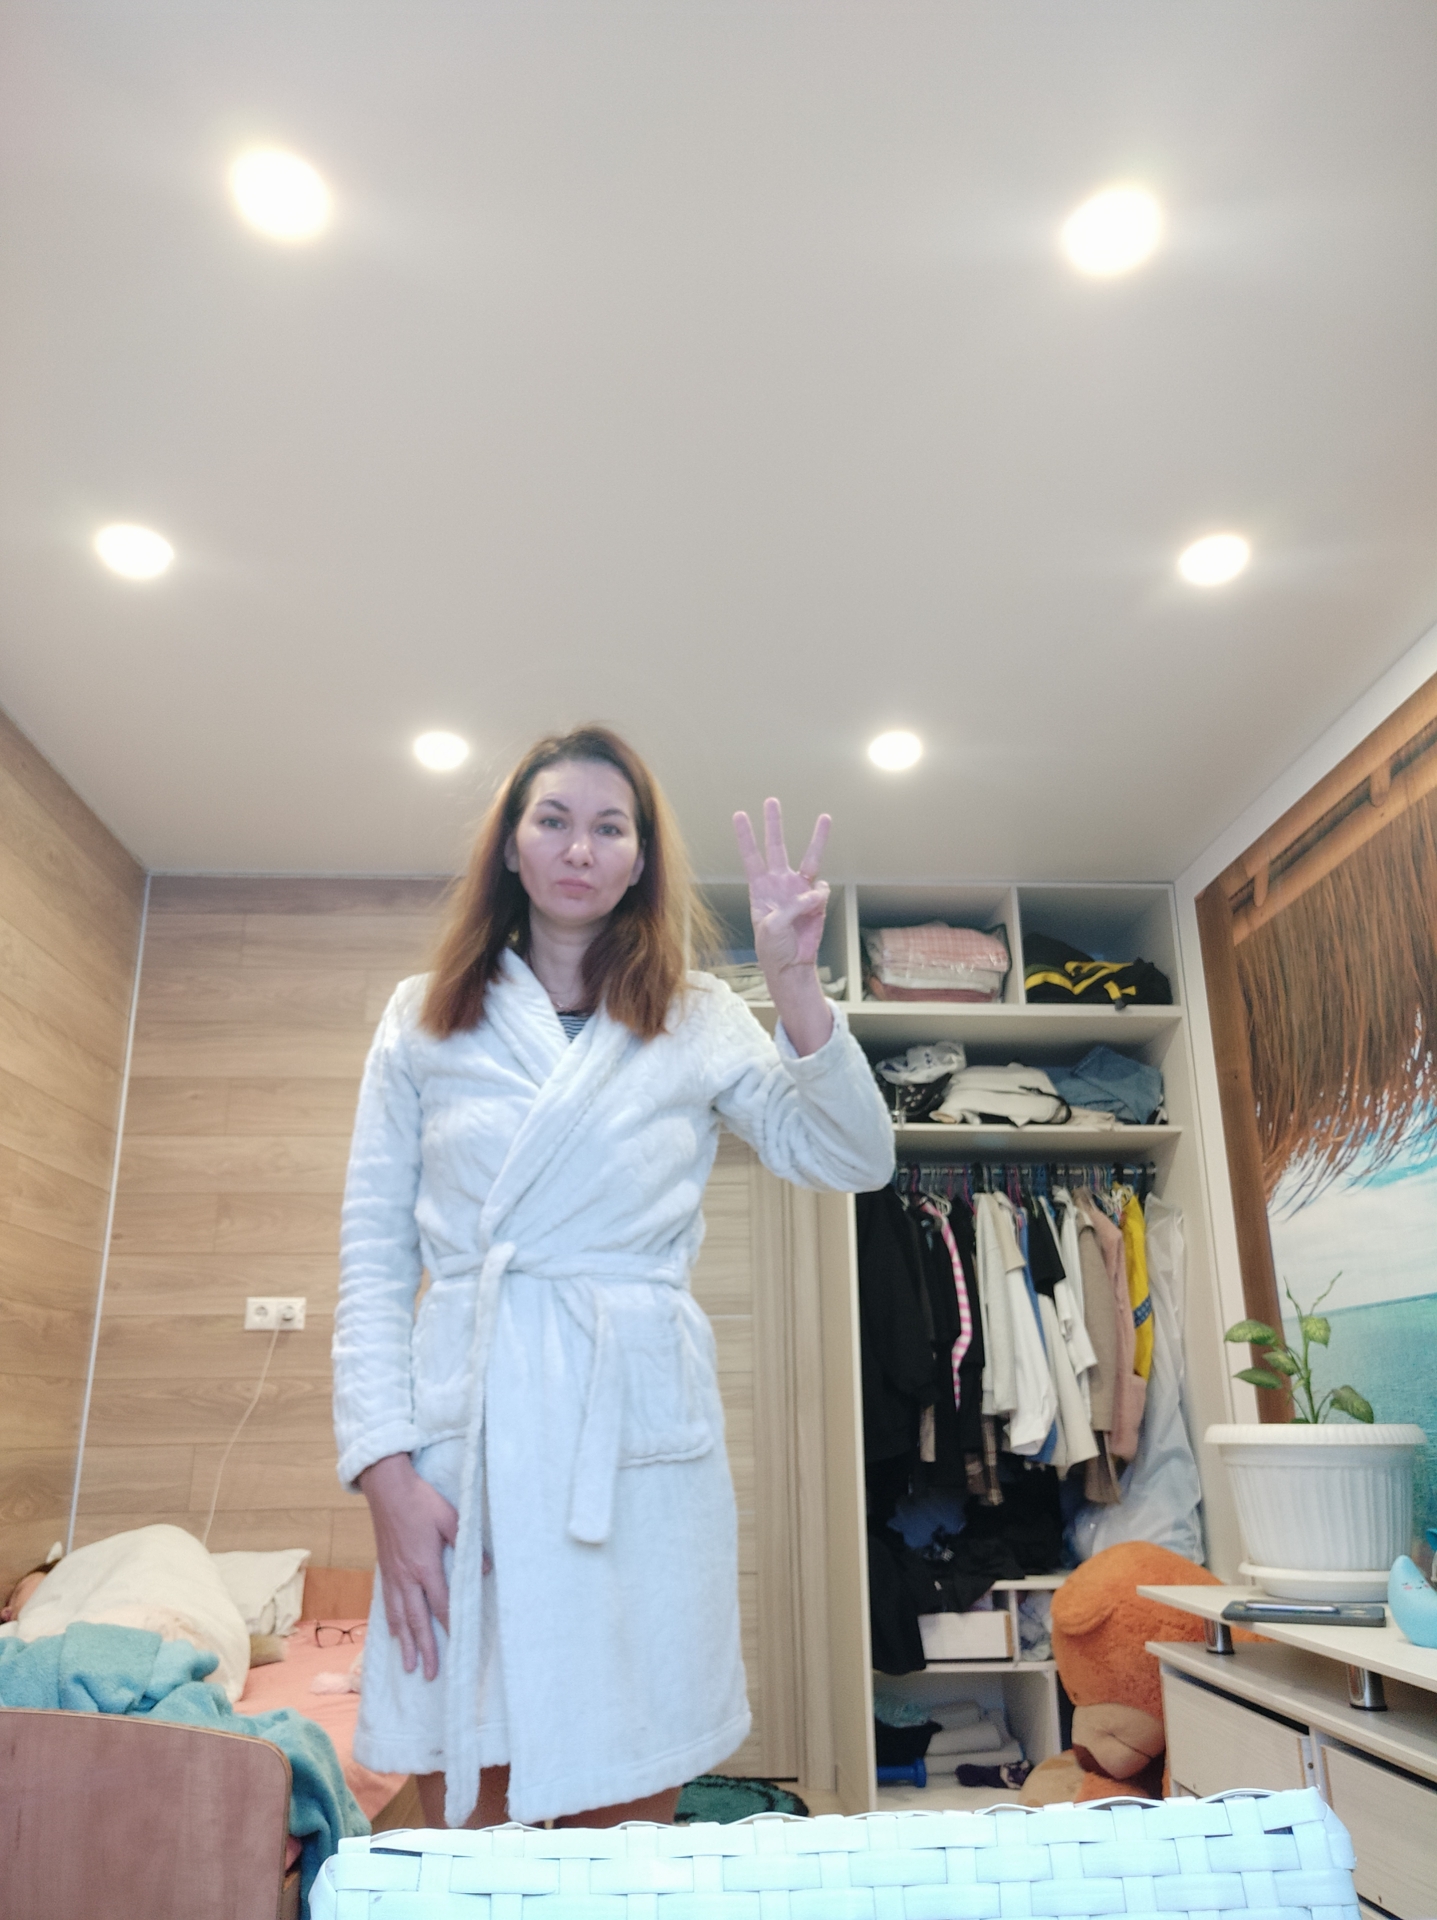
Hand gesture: three